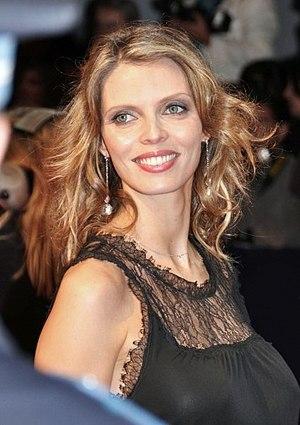
Sylvie Tellier au festival de Deauville 2009
Sylvie Tellier, née le 28 mai 1978 à Nantes, est une personnalité médiatique et femme d'affaires française.
Danse avec les stars est une émission de télévision française produite par BBC Studios France et TF1 Production, et diffusée sur TF1 à partir du 12 février 2011. Il s'agit d'une adaptation de l'émission Strictly Come Dancing, diffusée au Royaume-Uni depuis le 15 mai 2004.
Miss Univers 2002, est la 51ᵉ édition du concours de Miss Univers, a eu lieu le 29 mai 2002, au Roberto Clemente Coliseum, à San Juan, Porto Rico.